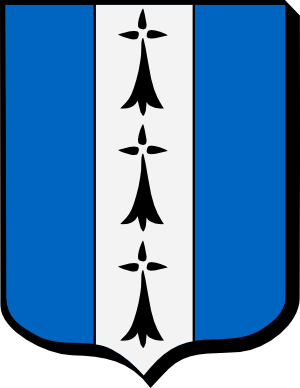
Blason familial des Le Doüarain de Lémo
Jacques Marie Joseph Le Doüarain de Lémo est un aristocrate, militaire et homme politique breton, né au Château de Lémo à Augan, le 3 décembre 1773, et décédé au même endroit le 27 janvier 1834.